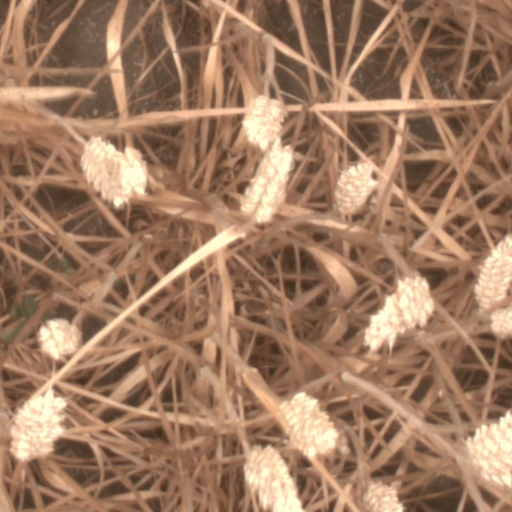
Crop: wheat